Districts of Turkey

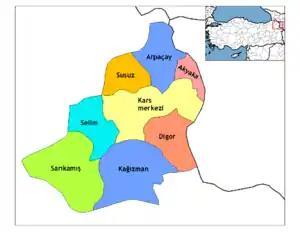
Districts of Kars

The following population data is based on the 2024 census. The list is sorted from highest to lowest population. According to the results of the Local Elections of March 31, 2024, Mayors are listed with their parties.